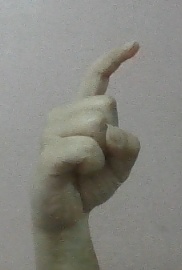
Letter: ra